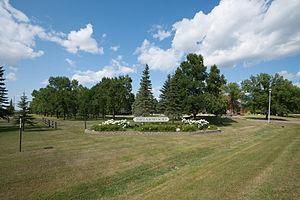
La ville américaine de Briarwood est située dans le comté de Cass, dans l’État du Dakota du Nord. Elle comptait 17 habitants lors du recensement de 2010.